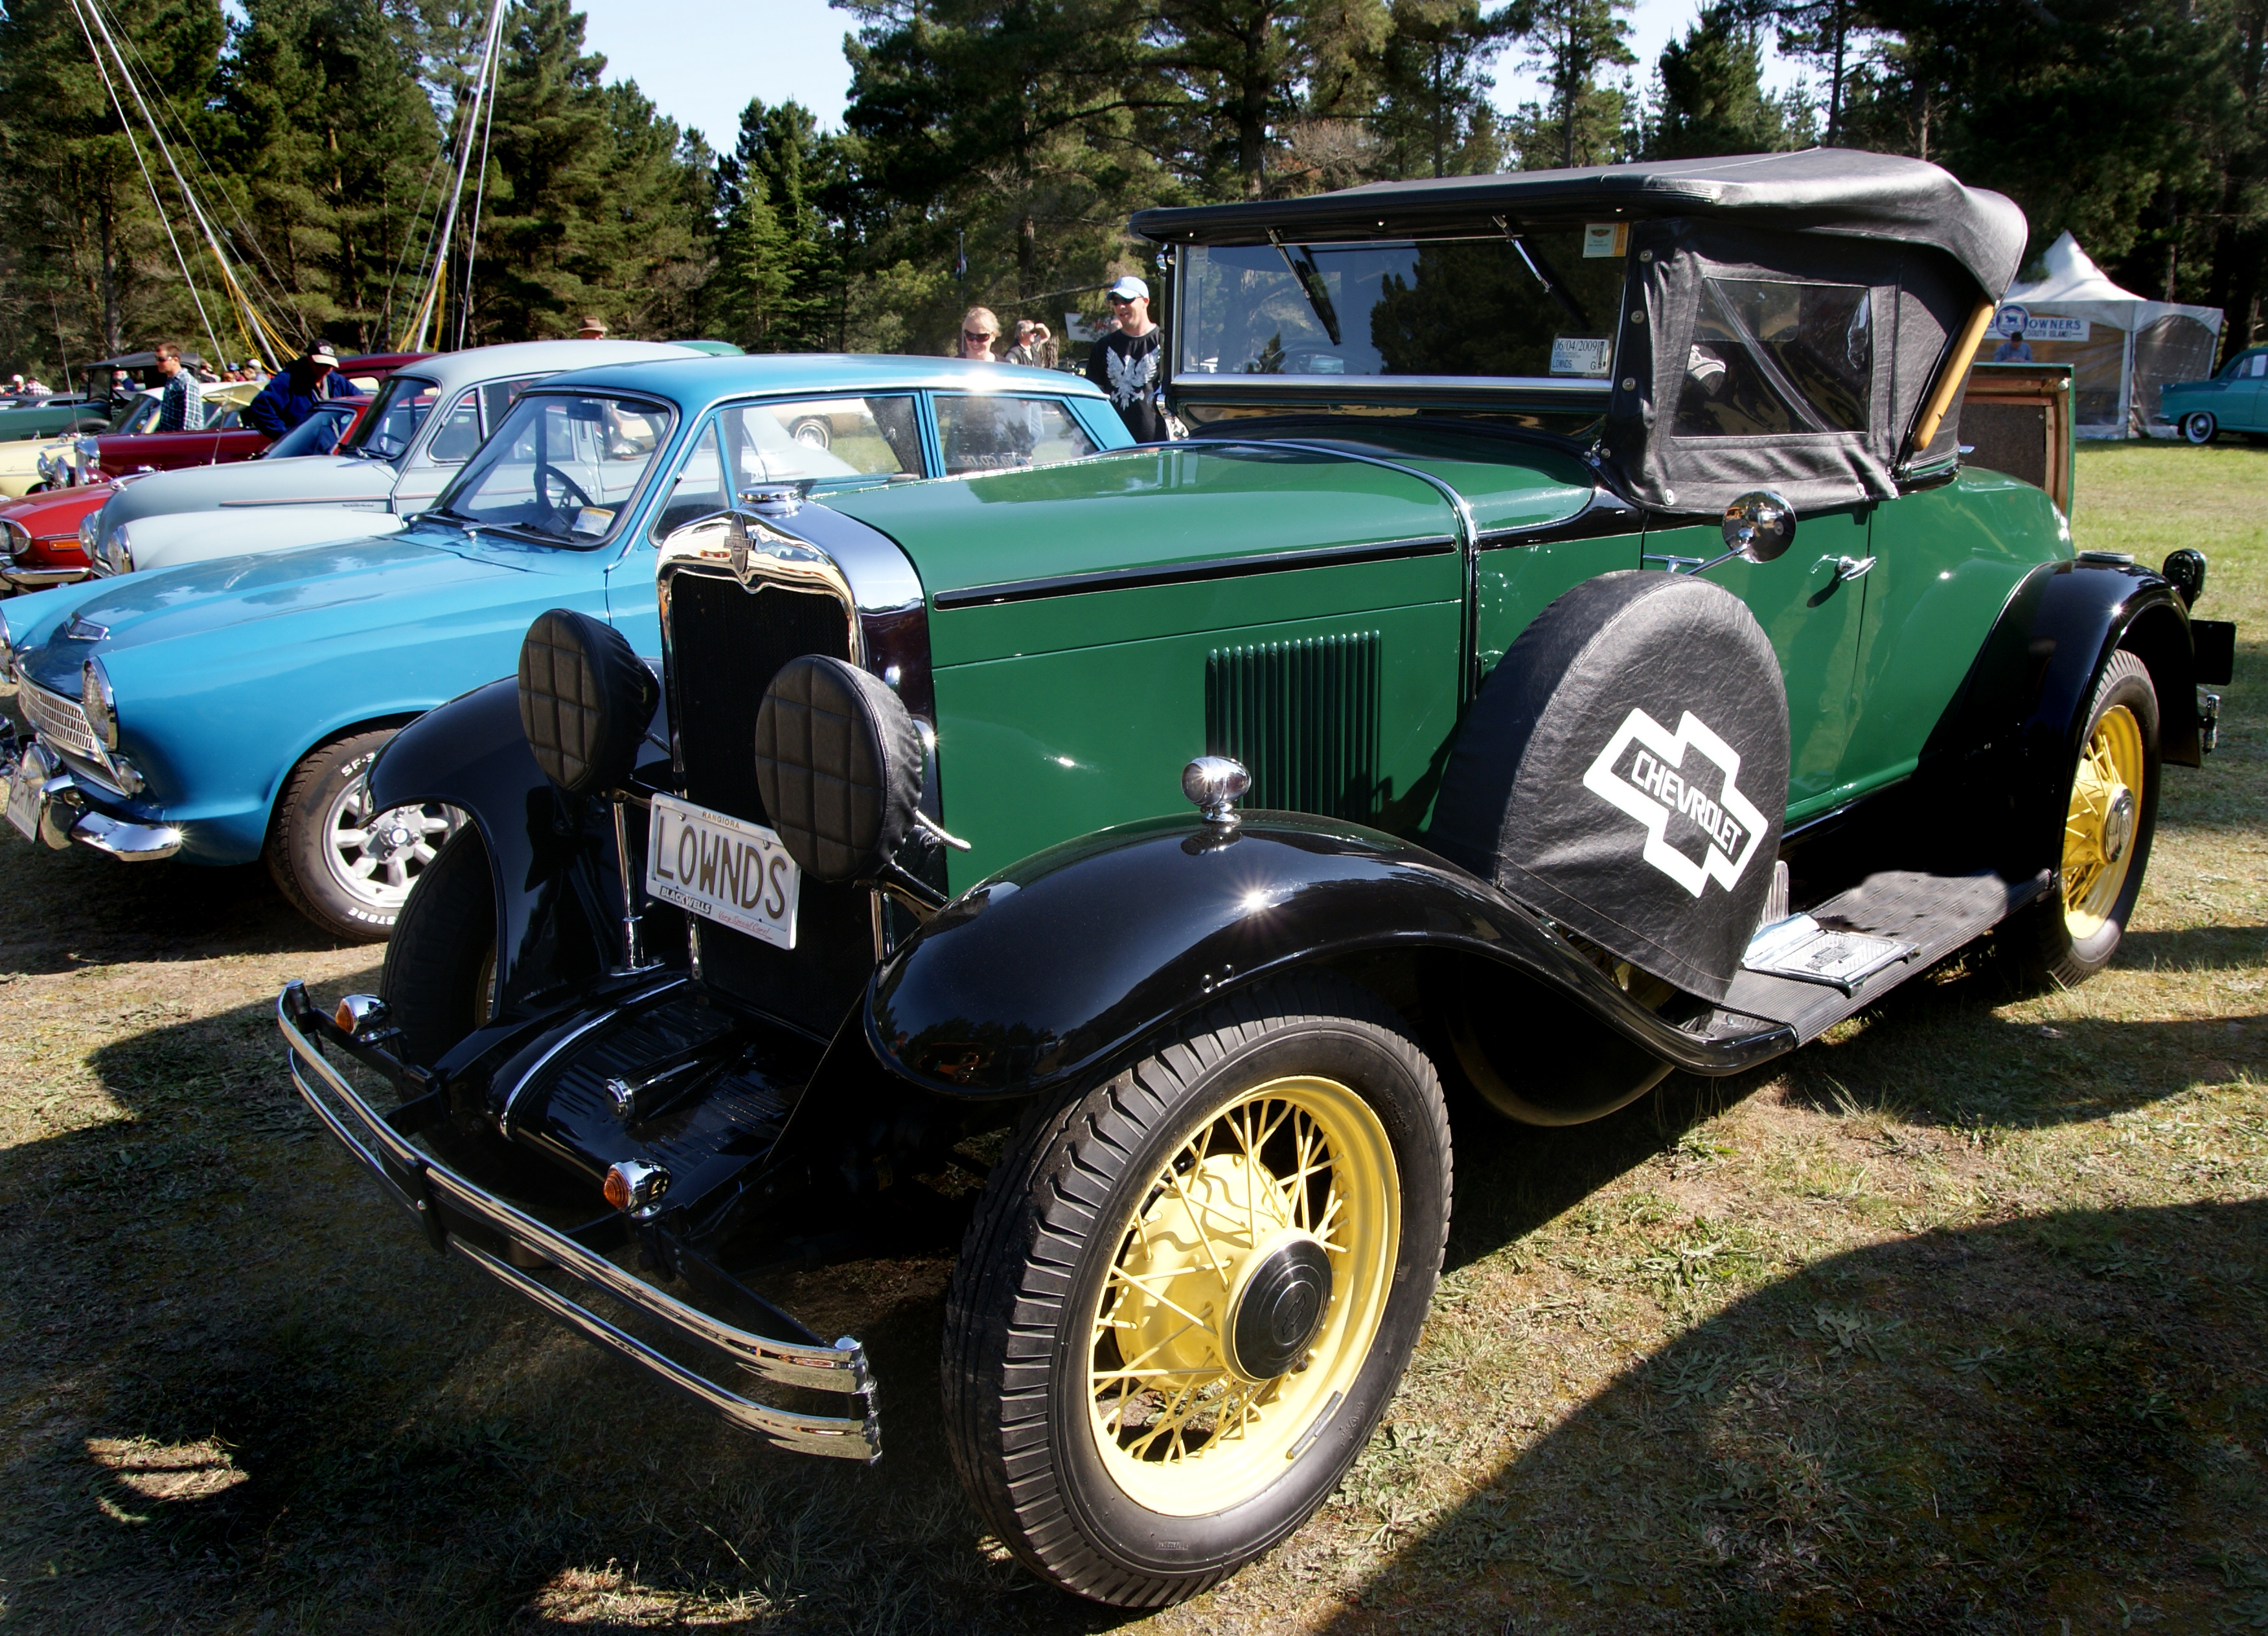
car, vehicle, classic car, motor vehicle, vintage car, sedan, chevrolet, convertible, antique car, land vehicle, touring car, automobile make, luxury vehicle